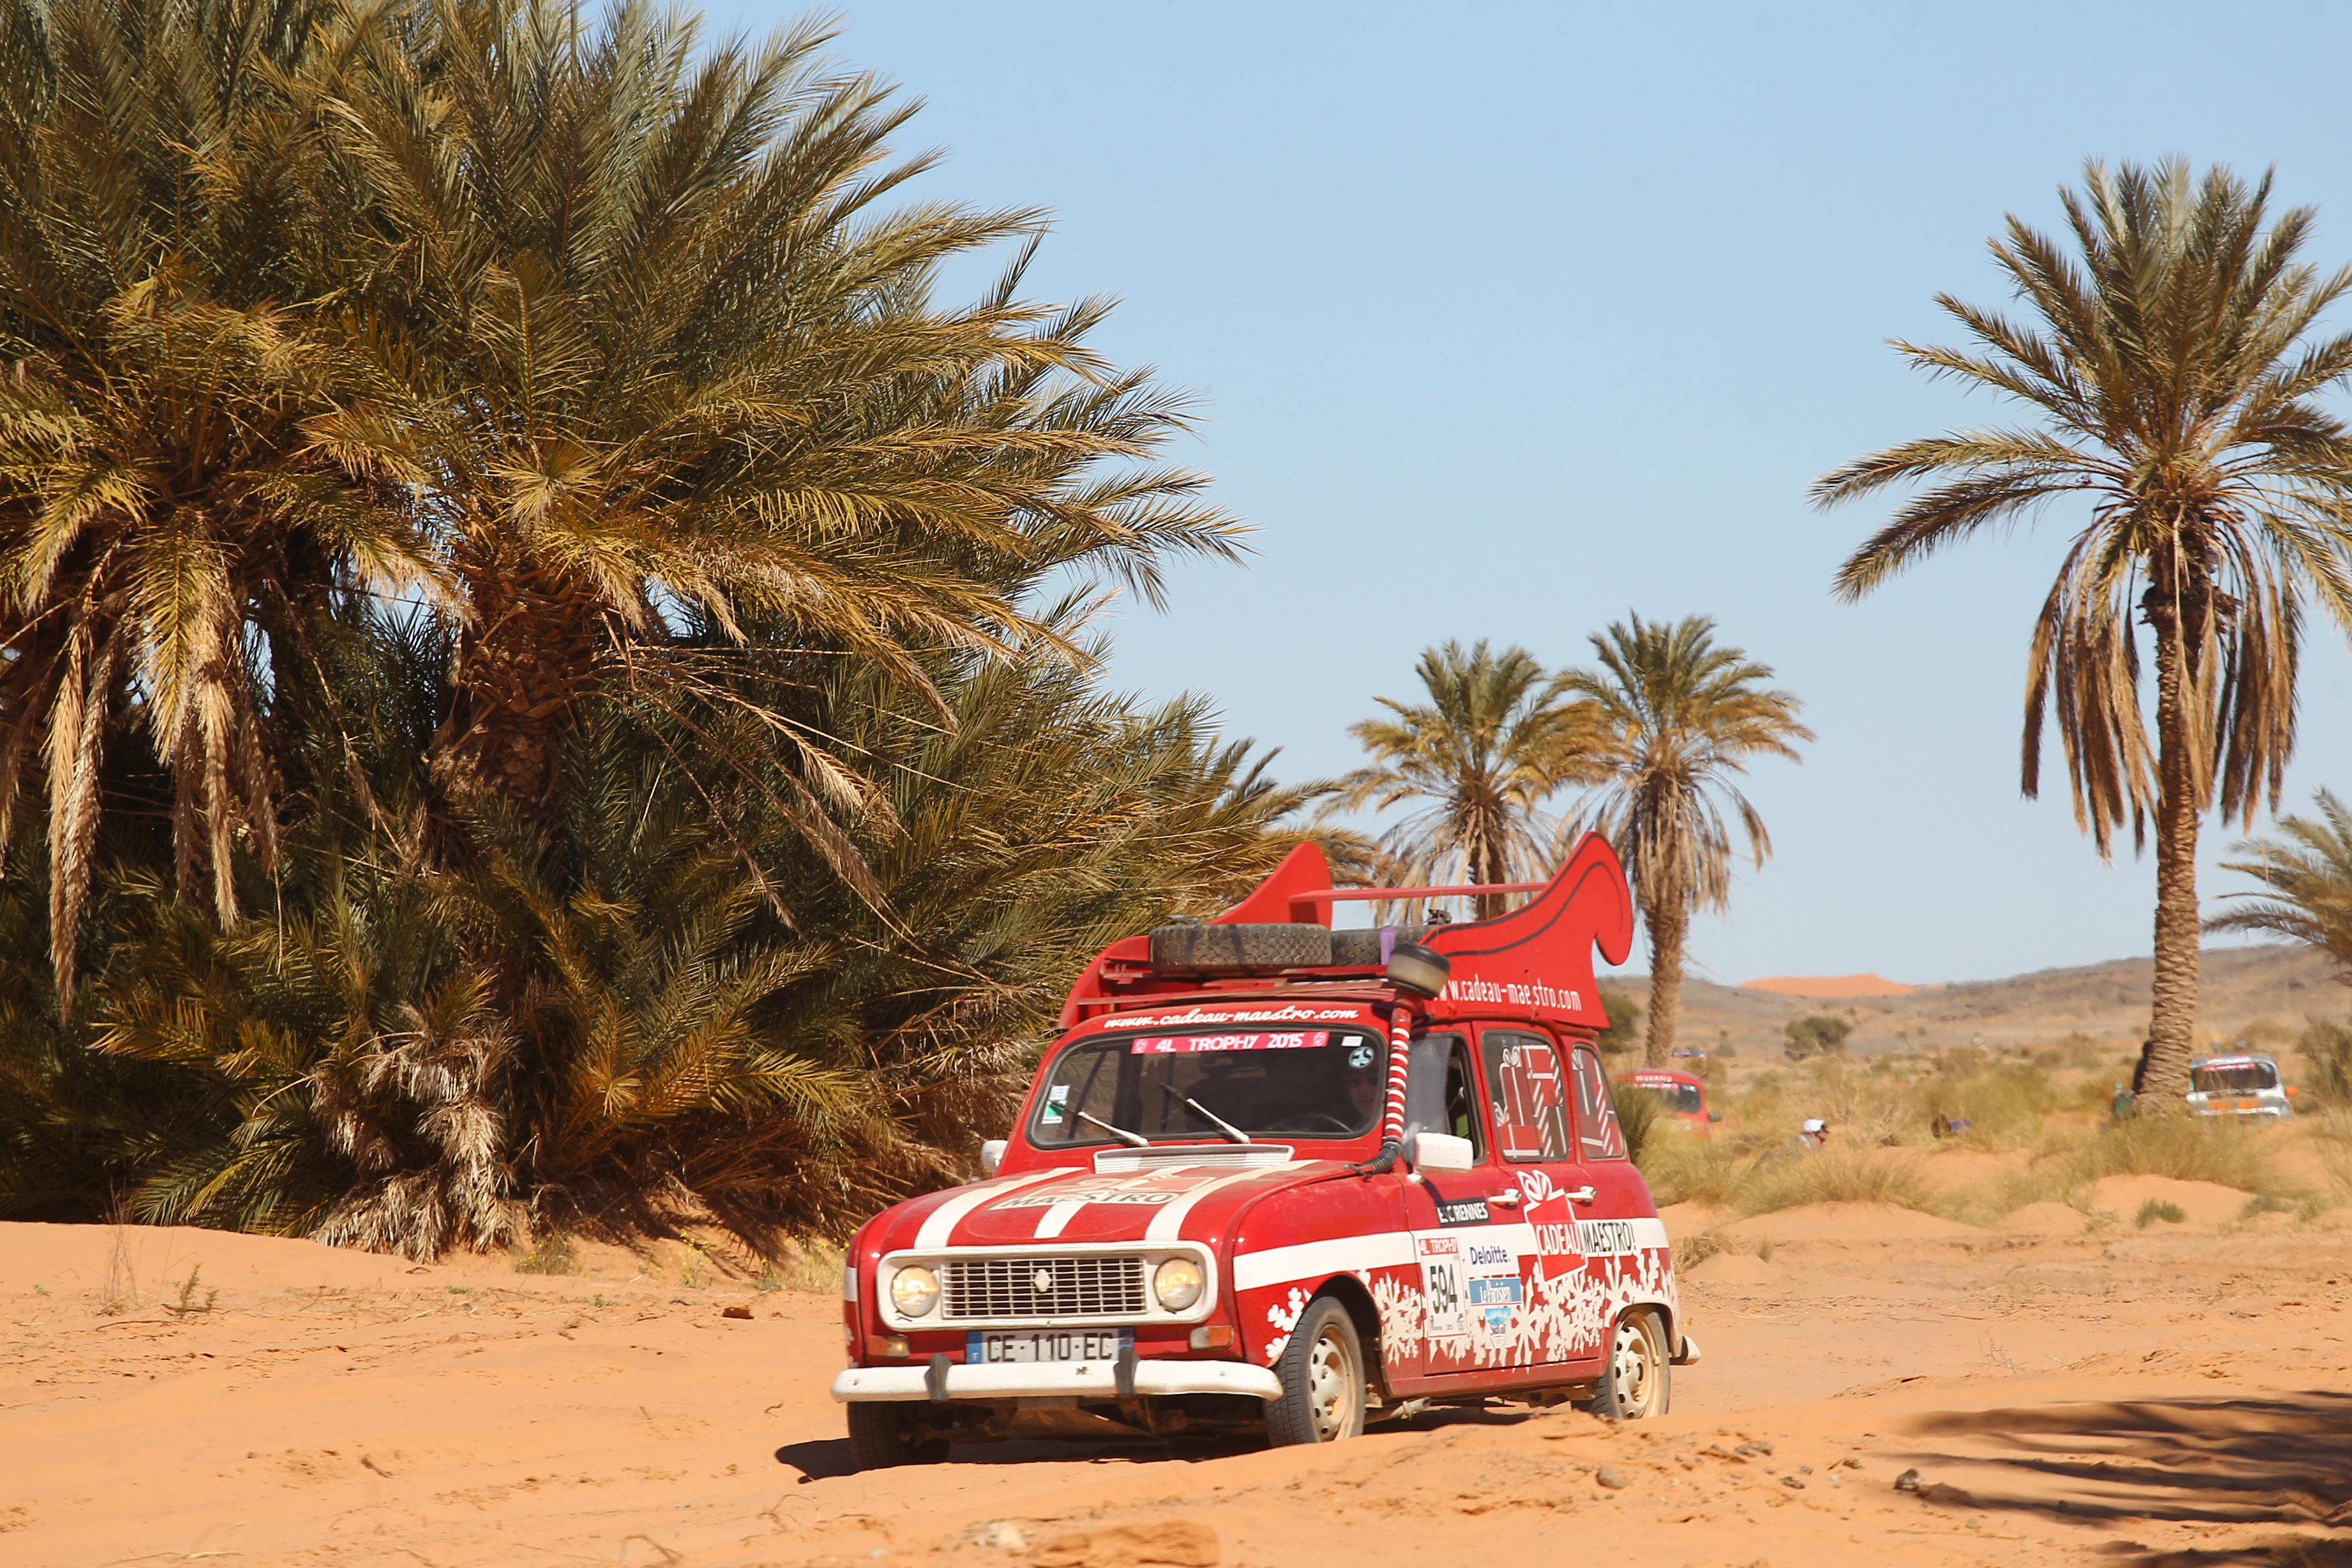
vehicle, Regularity rally, car, tree, transport, mode of transport, palm tree, landscape, woody plant, plant, arecales, travel, vacation, wadi, sport utility vehicle, desert, emergency vehicle